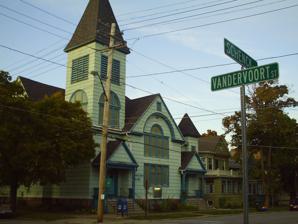
Building: Ghostlight Theatre
Country: United States of America
Year built: 2001
43°01′53″N 78°52′27″W / 43.031265°N 78.874194°W / 43.031265; -78.874194 Ghostlight Theatre Frieden Church of North Tonawanda Ghostlight Theatre Address 170 Schenck St. North Tonawanda, New York United States Owner L. Don Swartz Capacity 214 Current use Live Theatre Construction Opened 2001 Years active 2001–present Architect George Fischer of the Gombert & Thompson Company Website www.starrynighttheatre.com Ghostlight Theatre (also known as Starry Night Theatre) is a theater company located in North Tonawanda, New York .  The building was originally a UCC Church, known as Deutsche Vereinigte Evangelische Friedens Gemeinde (German United Evangelical Peace Congregation) of North Tonawanda. History Construction started in 1889 to serve as a church for the German Immigrants who were separated from the rest of the immigrant population.  This was caused by the construction of the Erie Canal , which in effect segregated the residents of Tonwanda and North Tonawanda. The request to separate was rejected by the Synod at the time, and congregational members decided to splinter off and form a church that had no affiliation, thereby becoming a Frieden Church, or Free Church. It served that role until June 2000, when it moved to its new location in Amherst, New York .  In January 2001, the building was then purchased by Starry Night Theatre, Inc., and the name was changed to The Ghostlight Theatre. Current events The building currently seats 214 people, and runs its shows throughout the year. Each season includes a fall thriller, a holiday classic, a winter drama, a spring comedy and a summer musical. Past shows include A Christmas Carol , by Charles Dickens , and Little Women . The Starry Night Theatre group is run by L. Don Swartz, who writes many of the plays that are performed at the Ghostlight Theatre, such as All Through the Night , The Birds That Stay , and A Night of Dark Intent . The building has also had some reports of paranormal activity, with at least four paranormal investigation groups, such as Western New York Paranormal, Erie County Paranormal Association, Soul Seekers United and Buffalo Paranormal Society. Many of these groups have purportedly experienced ghost sightings and recorded instances of electronic voice phenomena . See also Riviera Theatre (North Tonawanda, New York) Shea's Performing Arts Center North Park Theatre References